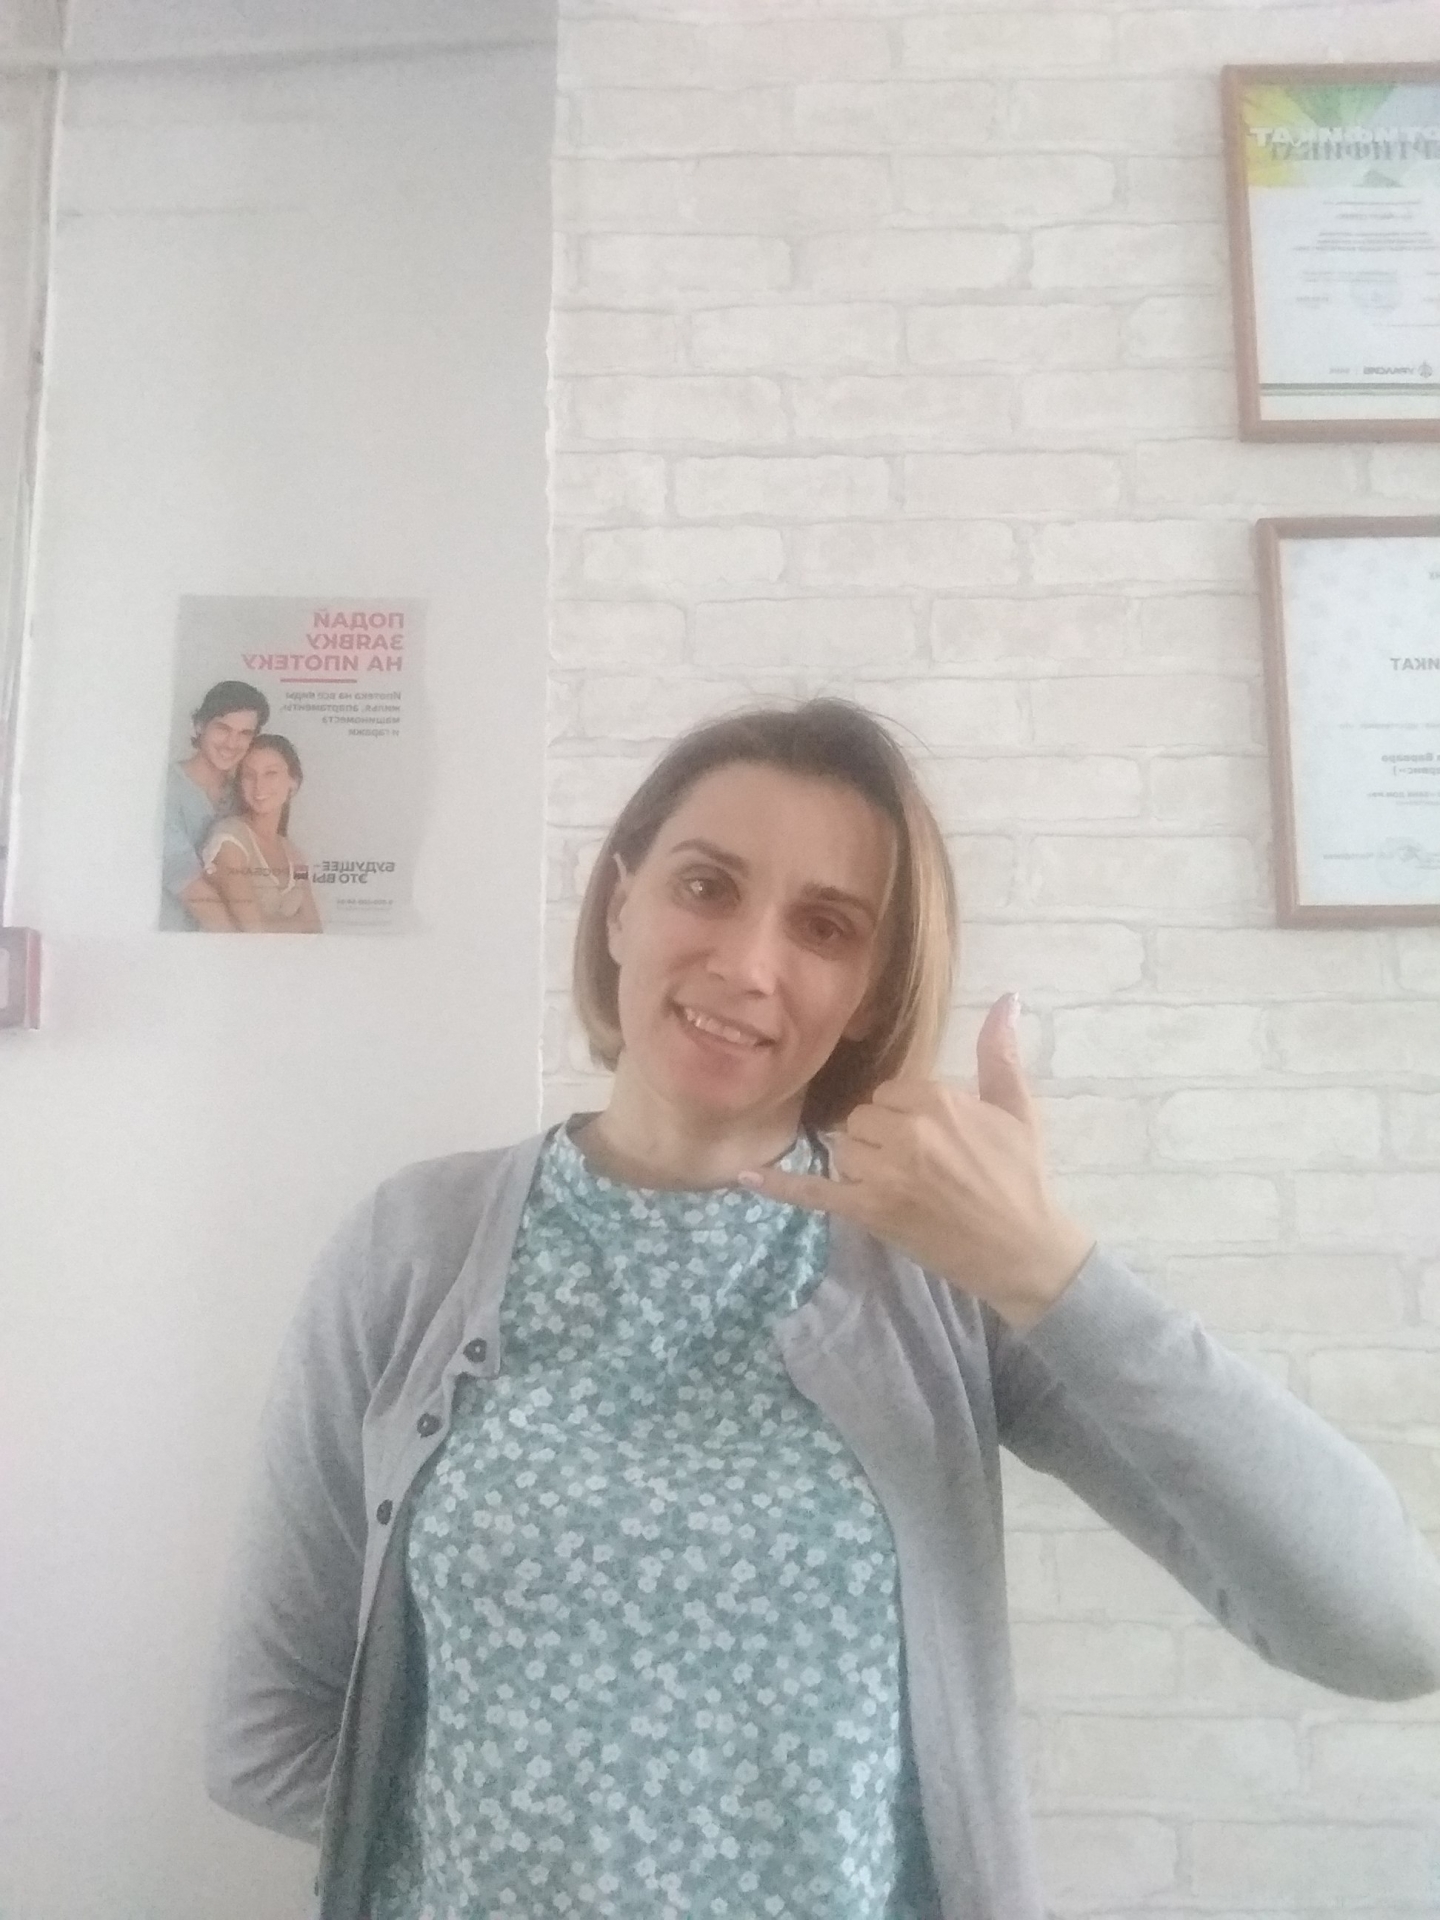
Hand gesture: call